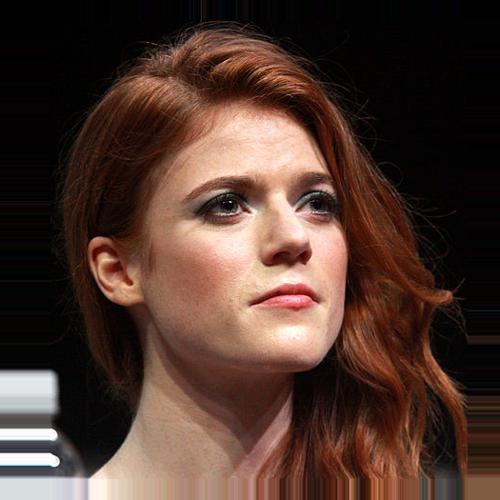
Age: 25